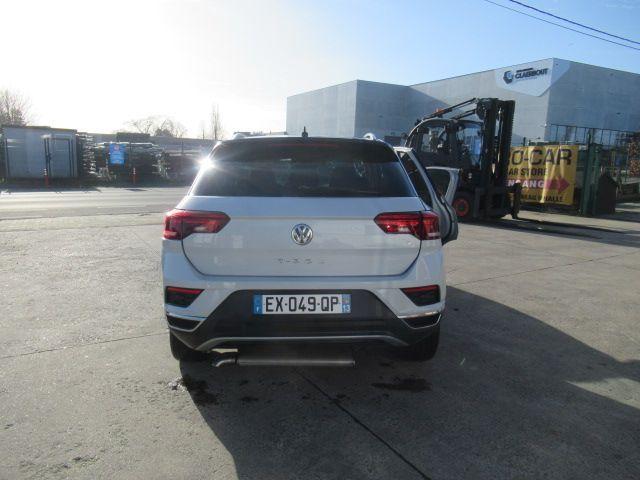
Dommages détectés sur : porte avant droite, porte arrière droite, malle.
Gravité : mineur